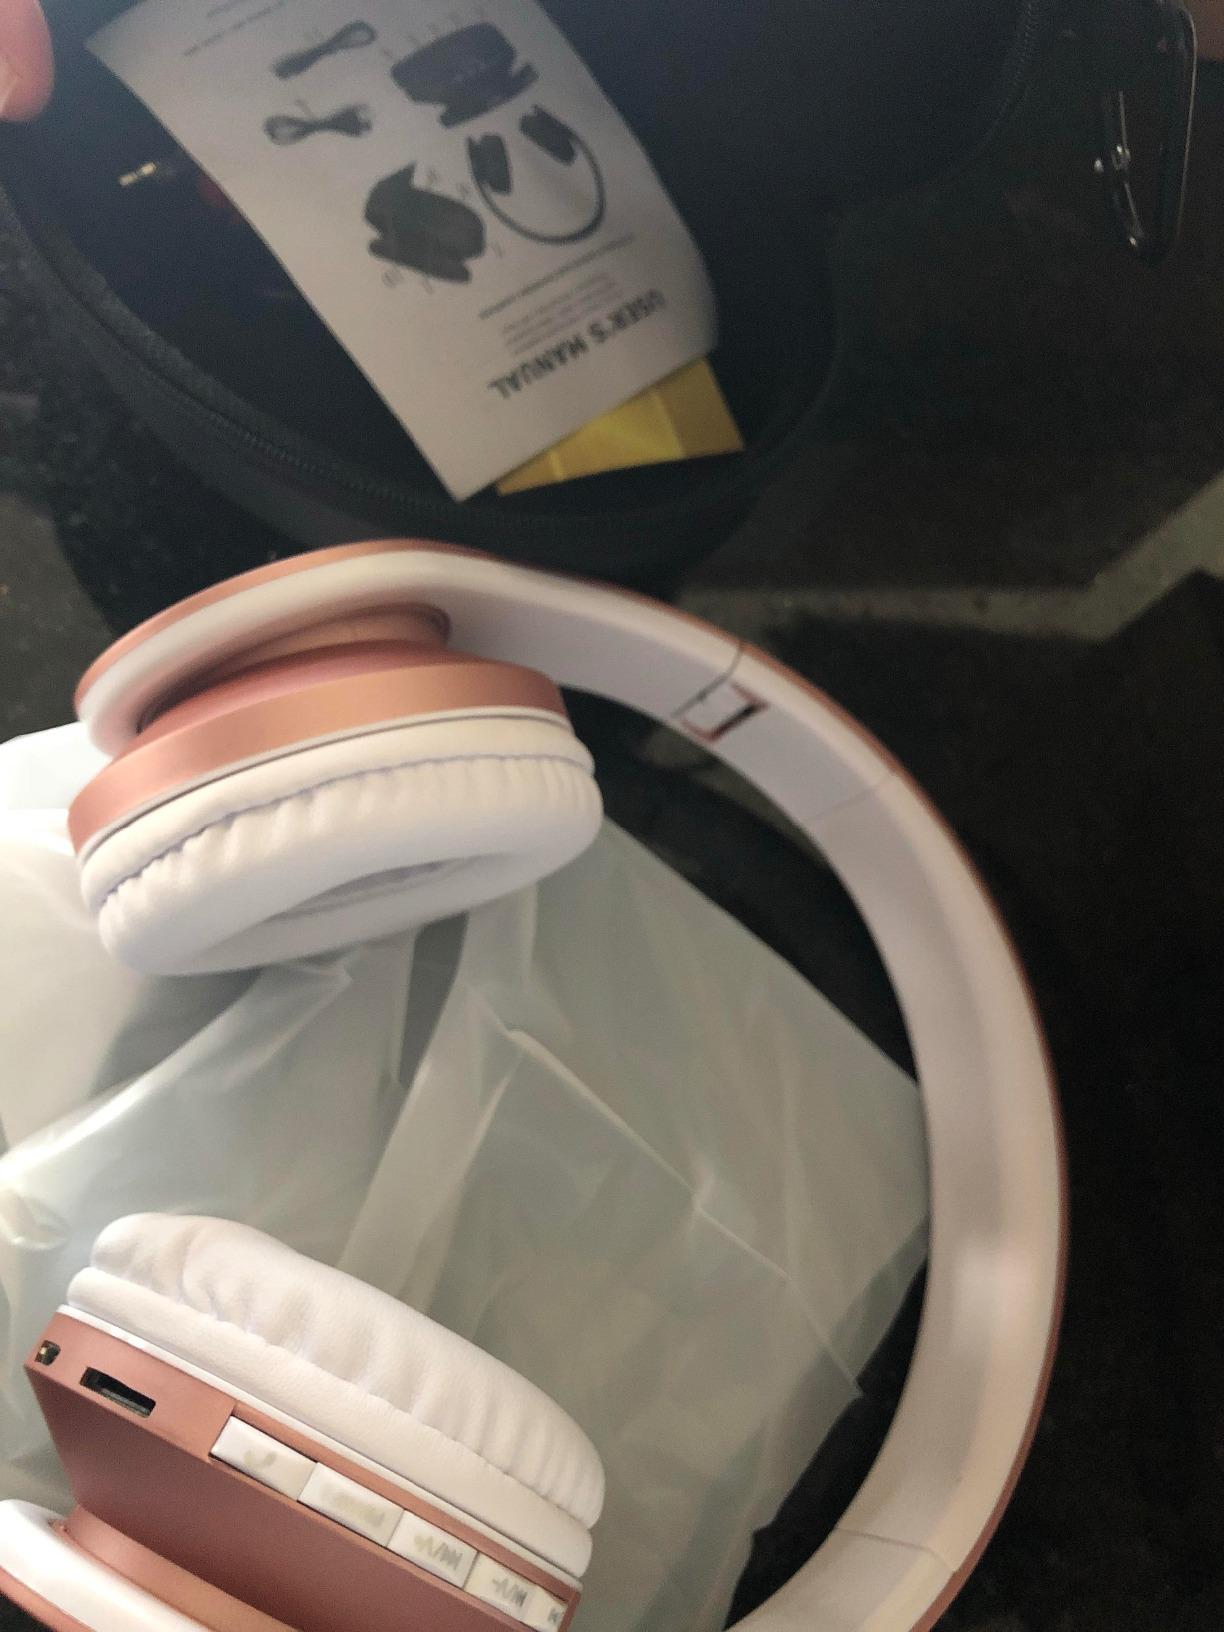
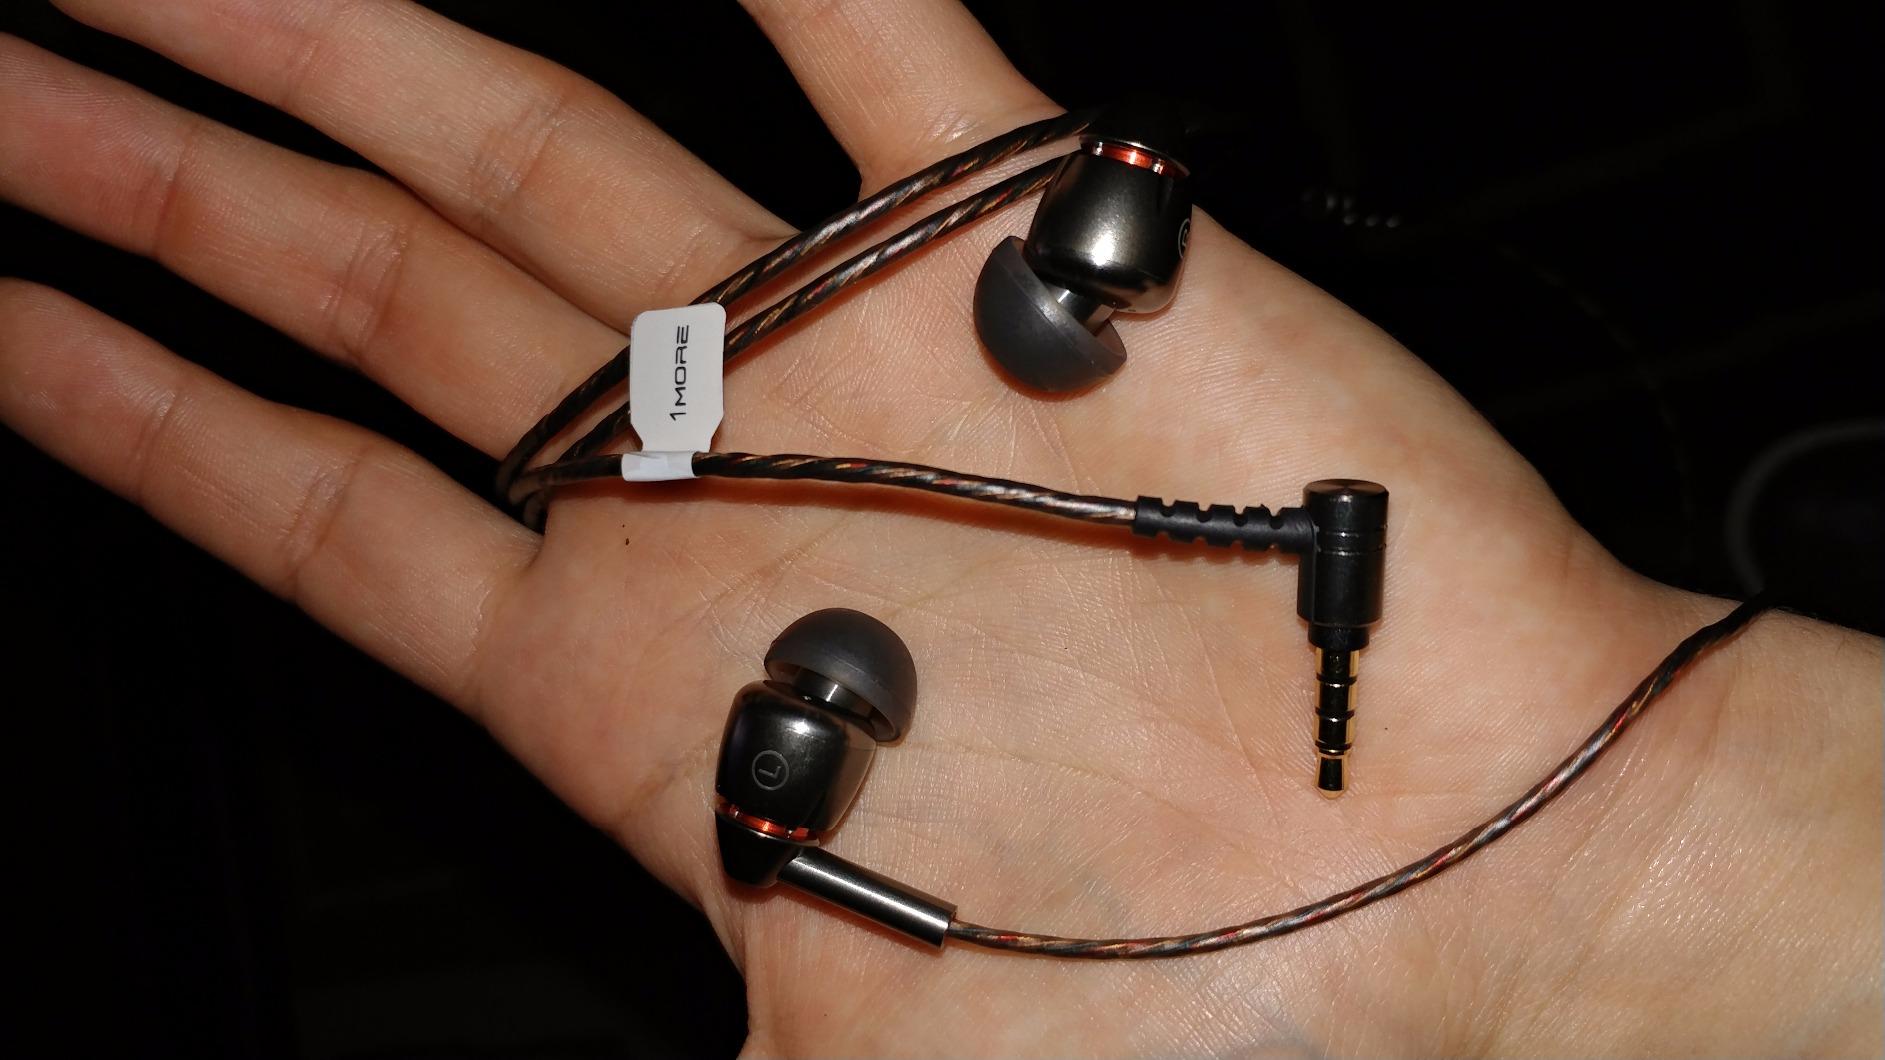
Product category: headphones
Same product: no